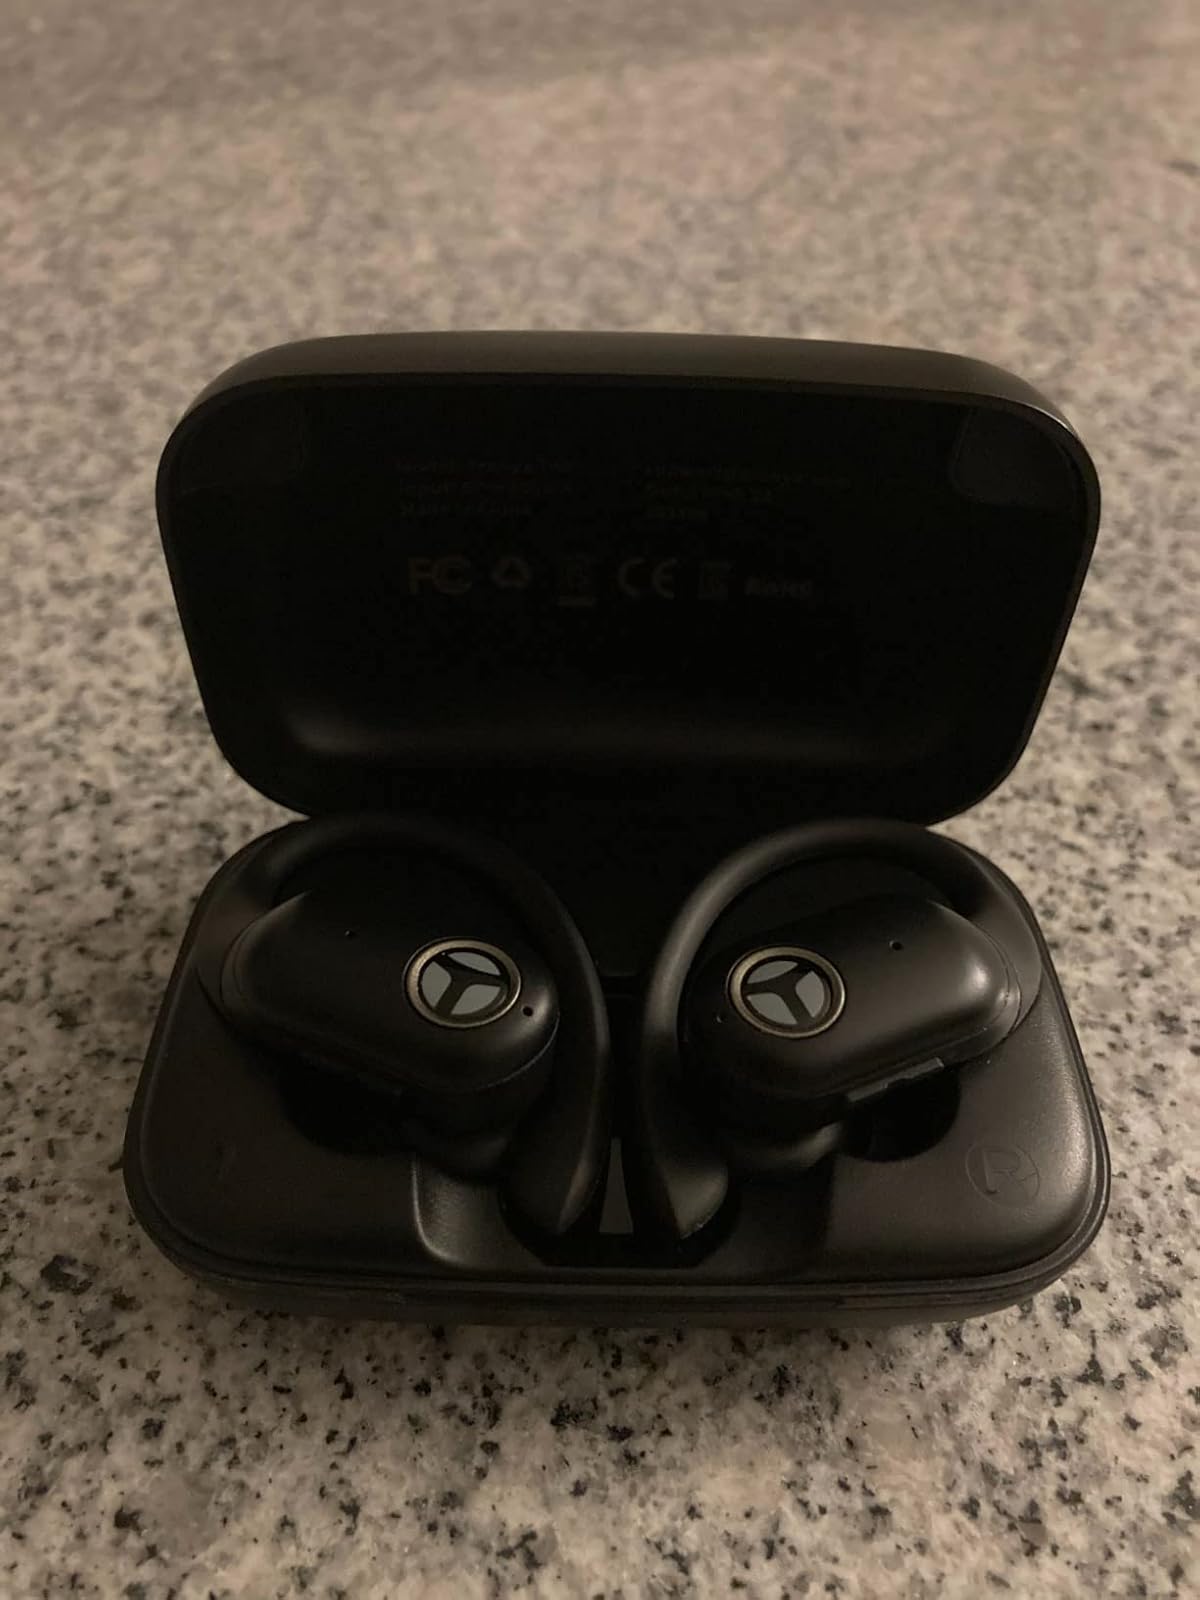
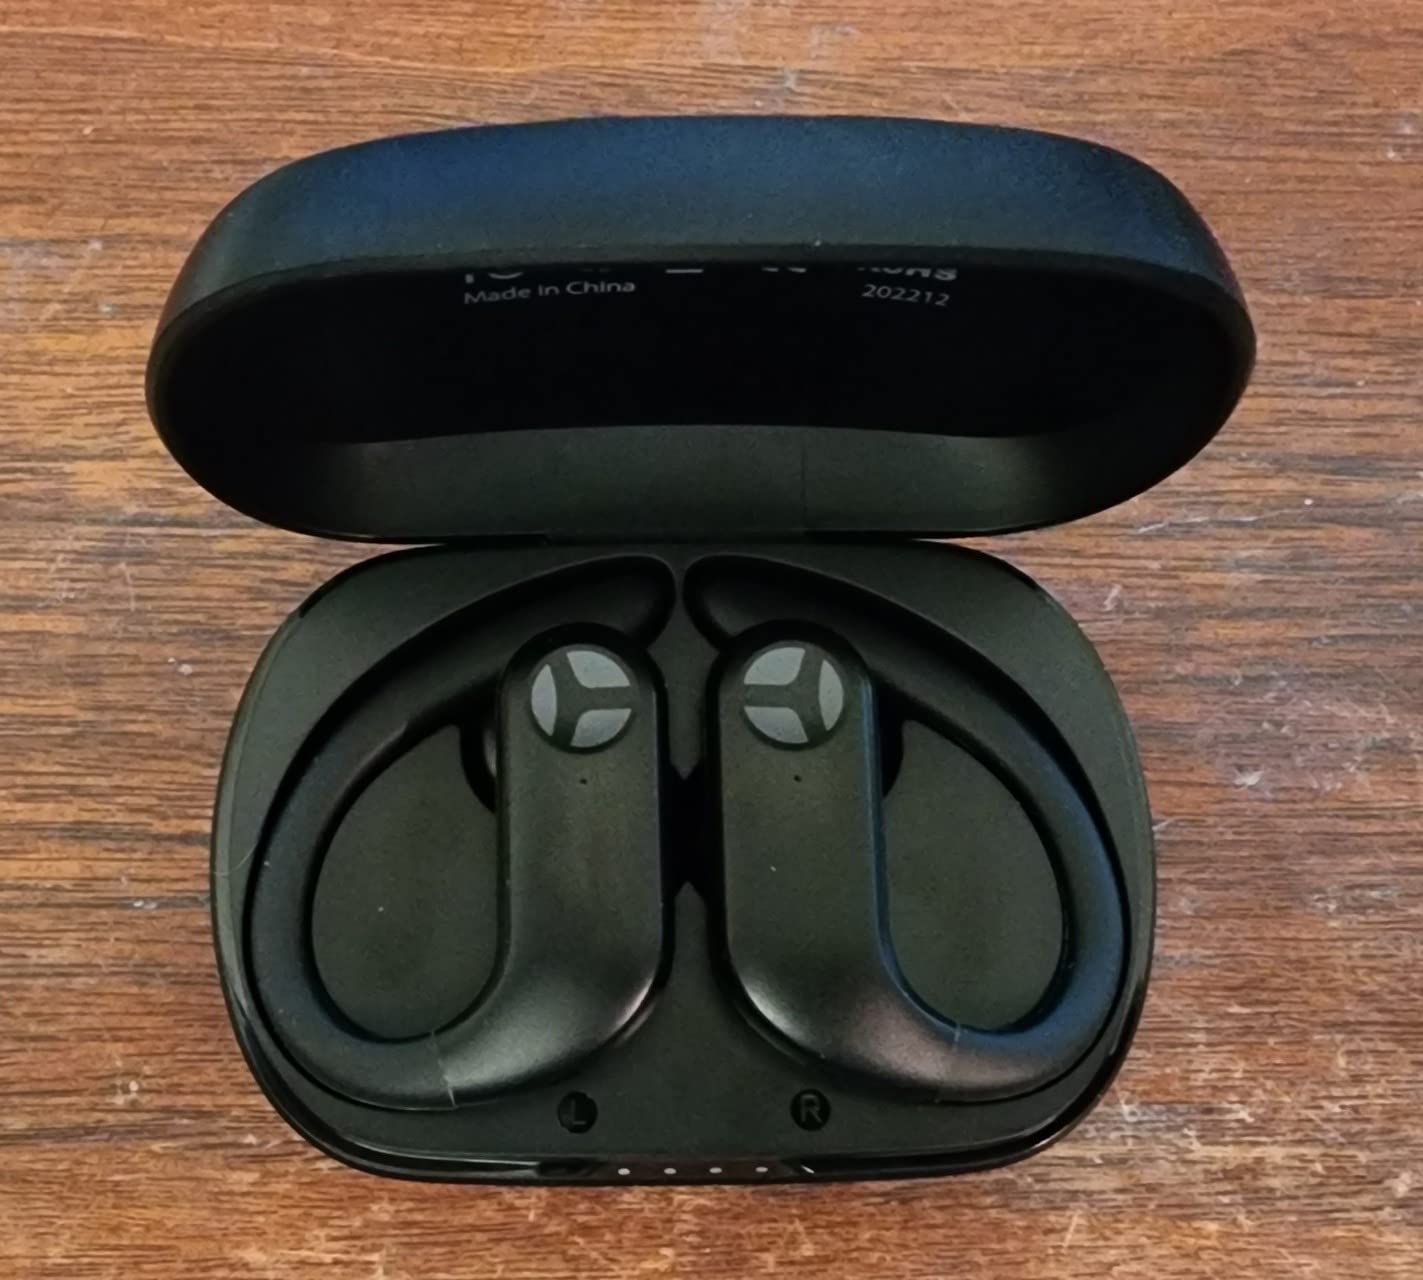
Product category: earbuds
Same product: no